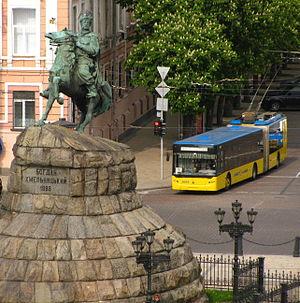
Kiev est la capitale et la plus grande ville d'Ukraine. C'est aussi le chef-lieu de l'oblast de Kiev et l'une des plus anciennes villes de Ruthénie. Elle comptait 2 887 974 habitants en 2015.